History of Somalia

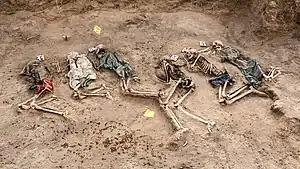
Exhumed skeletal remains of victims of the Isaaq genocide

In July 1977, the Ogaden War broke out after Barre's government sought to incorporate the predominantly Somali-inhabited Ogaden region of Ethiopia into a Pan-Somali Greater Somalia. In the first week of the conflict, Somali armed forces seized the southern and central parts of the Ogaden. The units in the Godey Front were led by Colonel Abdullahi Ahmed Irro. For most of the war, the Somali army scored continuous victories on the Ethiopian army, following it as far as Sidamo. By September 1977, Somalia controlled 90% of the Ogaden and captured strategic cities such as Jijiga and put heavy pressure on Dire Dawa, threatening the train route from the latter city to Djibouti. After the siege of Harar, a massive unprecedented Soviet intervention consisting of 20,000 Cuban forces and several thousand Soviet experts came to the aid of Ethiopia's communist Derg regime. By 1978, the Somali troops were ultimately pushed out of the Ogaden. This shift in support by the Soviet Union motivated the Barre government to seek allies elsewhere. It eventually settled on the Soviets' Cold War arch-rival, the United States, which had been courting the Somali government for some time. All in all, Somalia's initial friendship with the Soviet Union and later partnership with the United States enabled it to build the largest army in Africa.